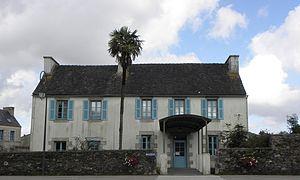
Mairie de Locmélar (29).
Locmélar [lɔkmelaʁ] est une commune du département du Finistère, dans la région Bretagne, en France.